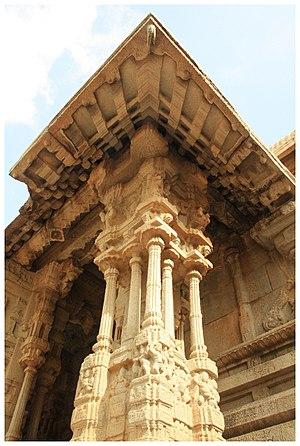
Le lithophone est un instrument de musique datant de la Préhistoire, rencontré en Chine notamment. Il s'agit d'un instrument de percussion de type idiophone formé d'un ensemble de pierres sonores, soit posé à terre soit suspendu par divers moyens, qui est frappé au moyen de baguettes en bois ou d'autres pierres.